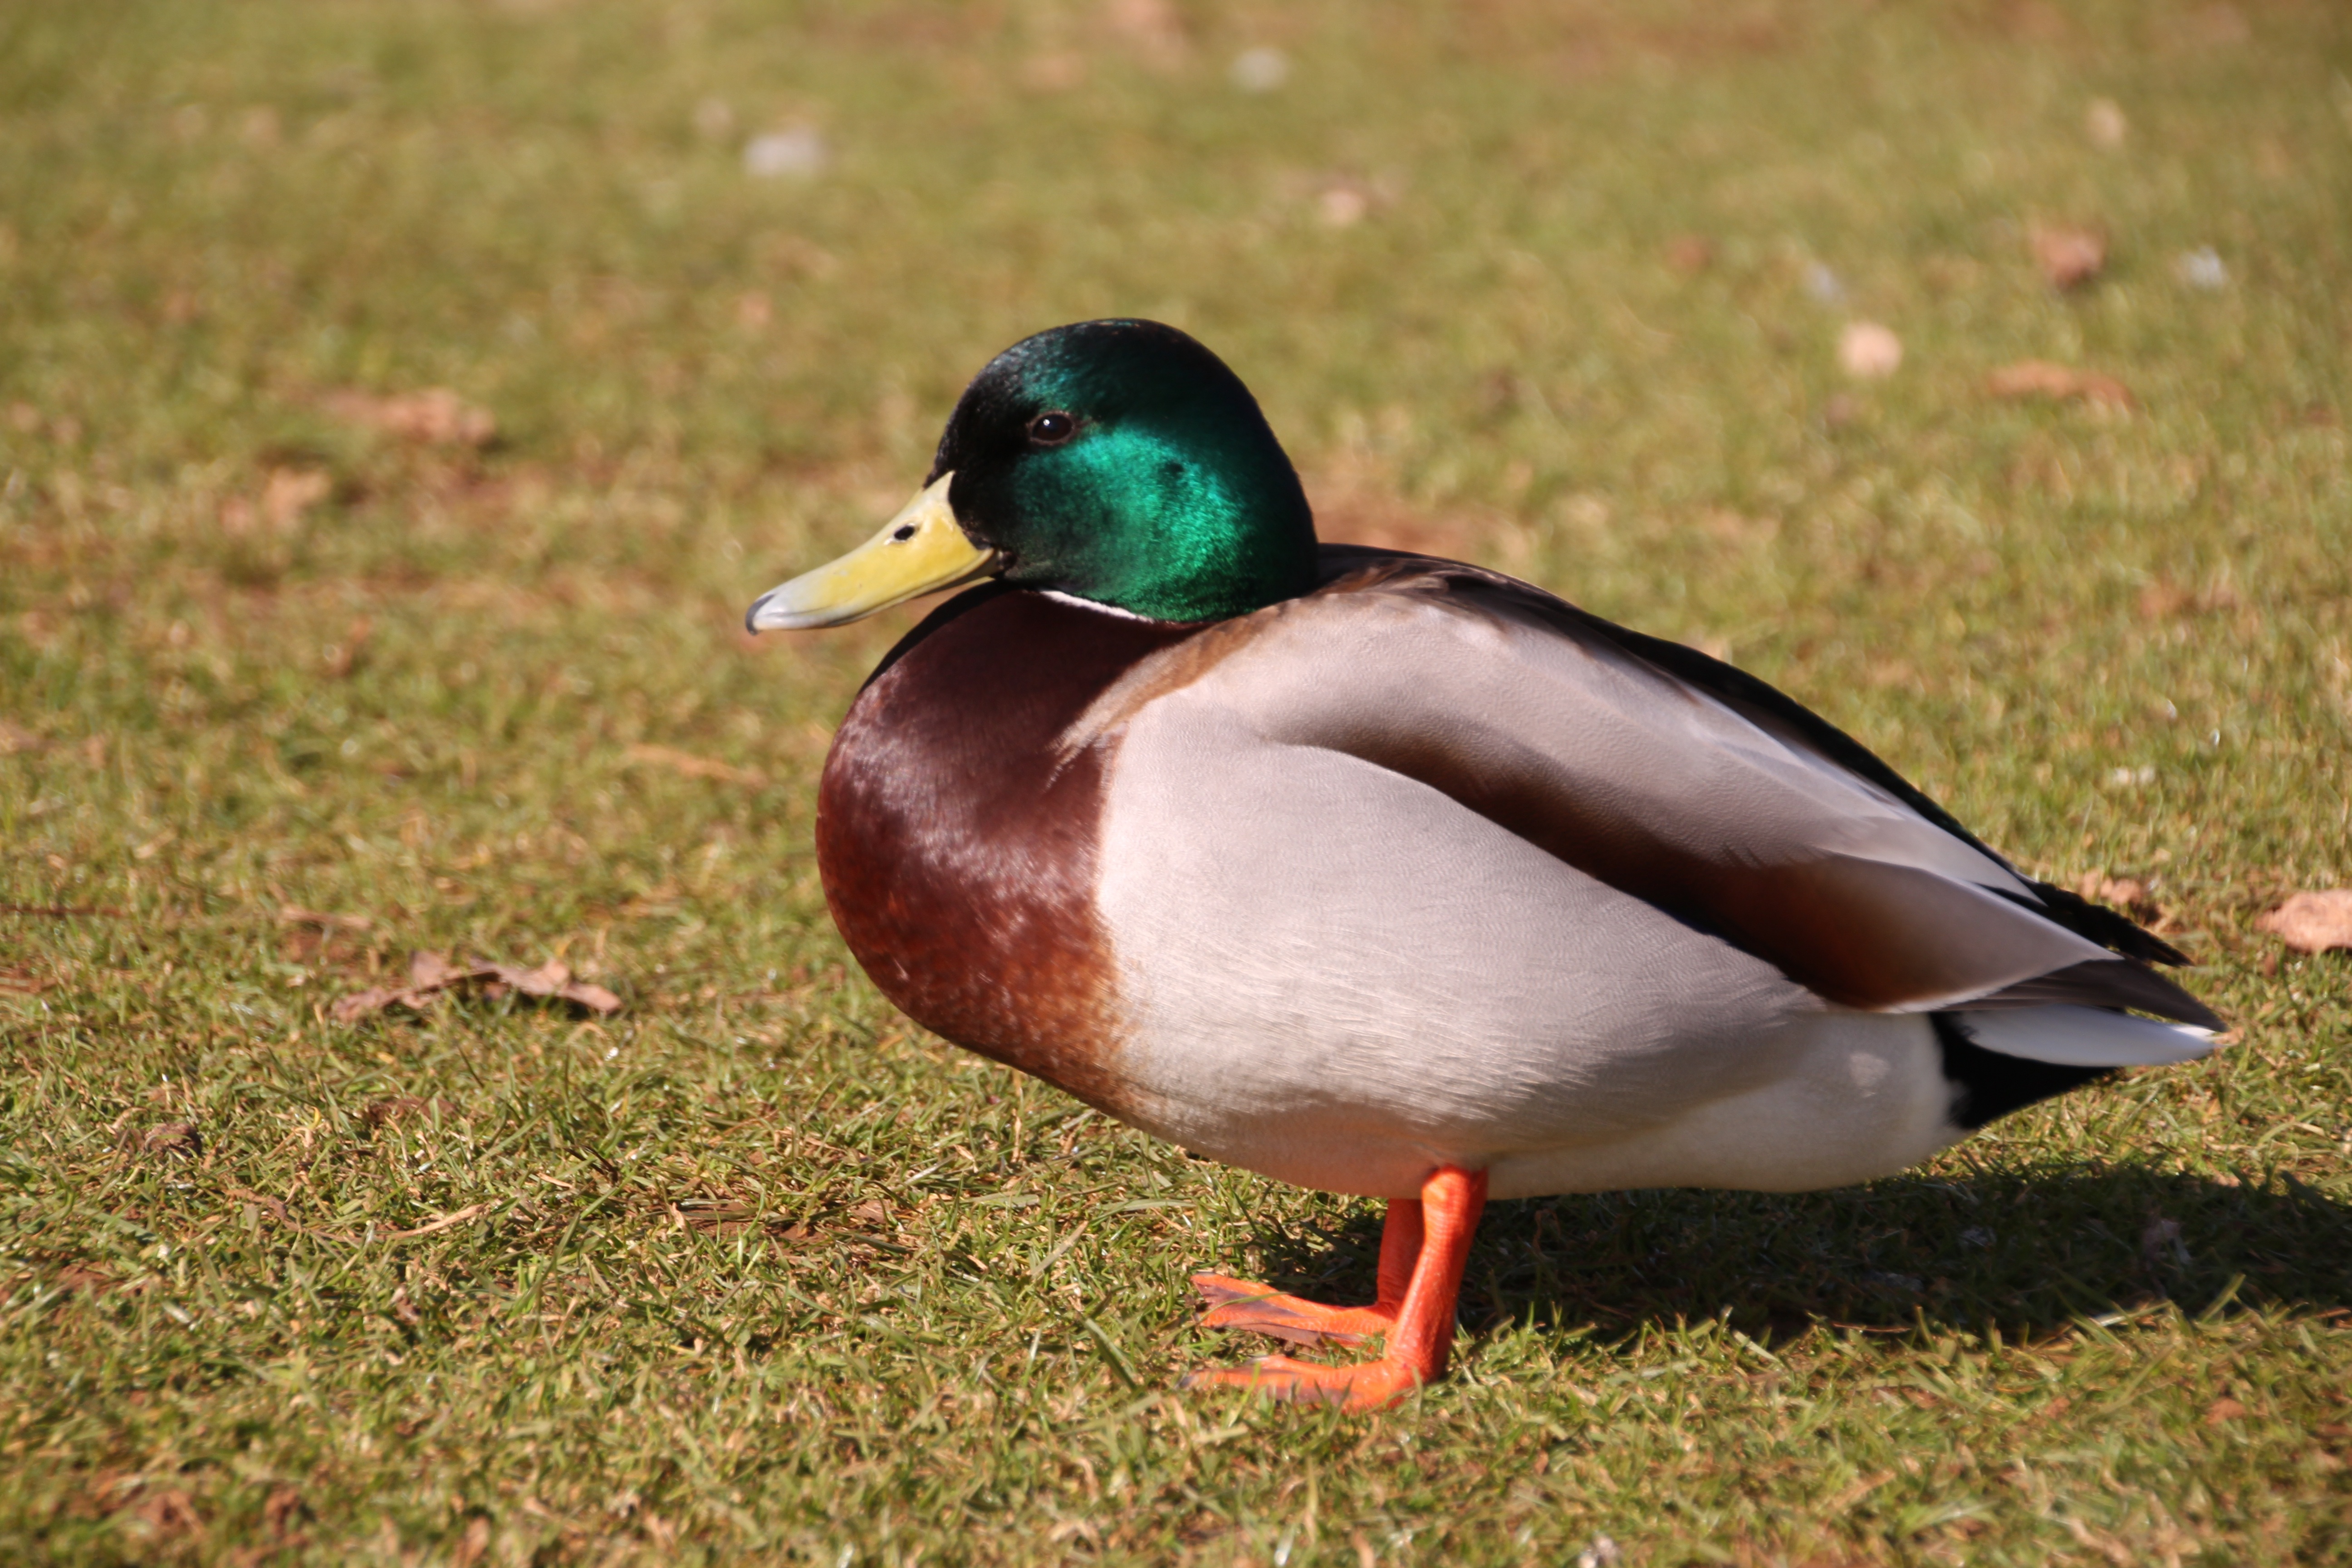
grass, bird, sun, lake, dry, beak, livestock, fauna, cool image, duck, waterfowl, cool photo, water bird, mallard, pato, canard, organism, ducks geese and swans